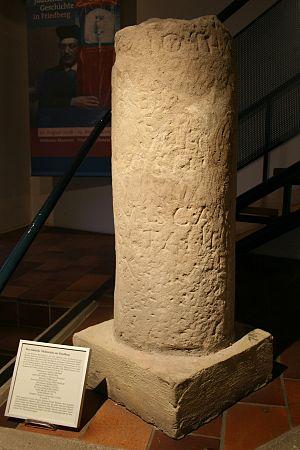
On entend par chute du limes de Germanie l'abandon par les Romains vers le milieu du IIIᵉ siècle du limes de Germanie qu'ils avaient construit depuis le Iᵉʳ siècle, ainsi que leur retraite de ce territoire d'empire vers l'arrière-pays à ce moment-là.